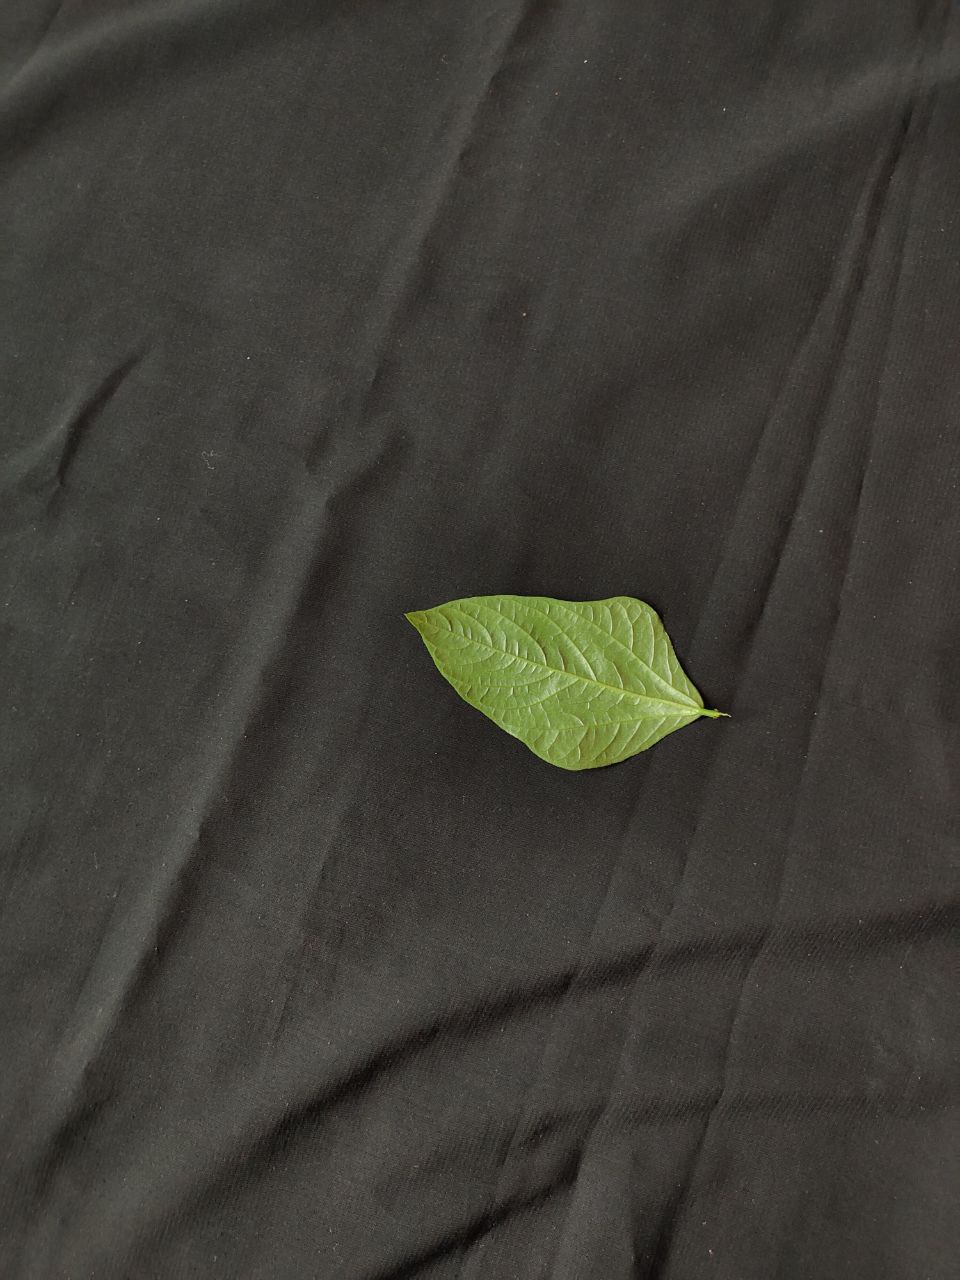
Crop: cowpea
Leaf condition: Fresh Leaf